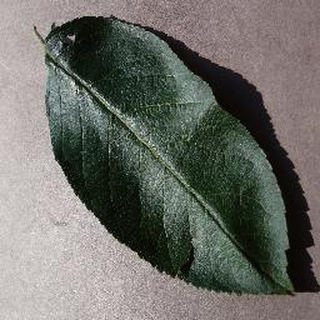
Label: healthy_apple